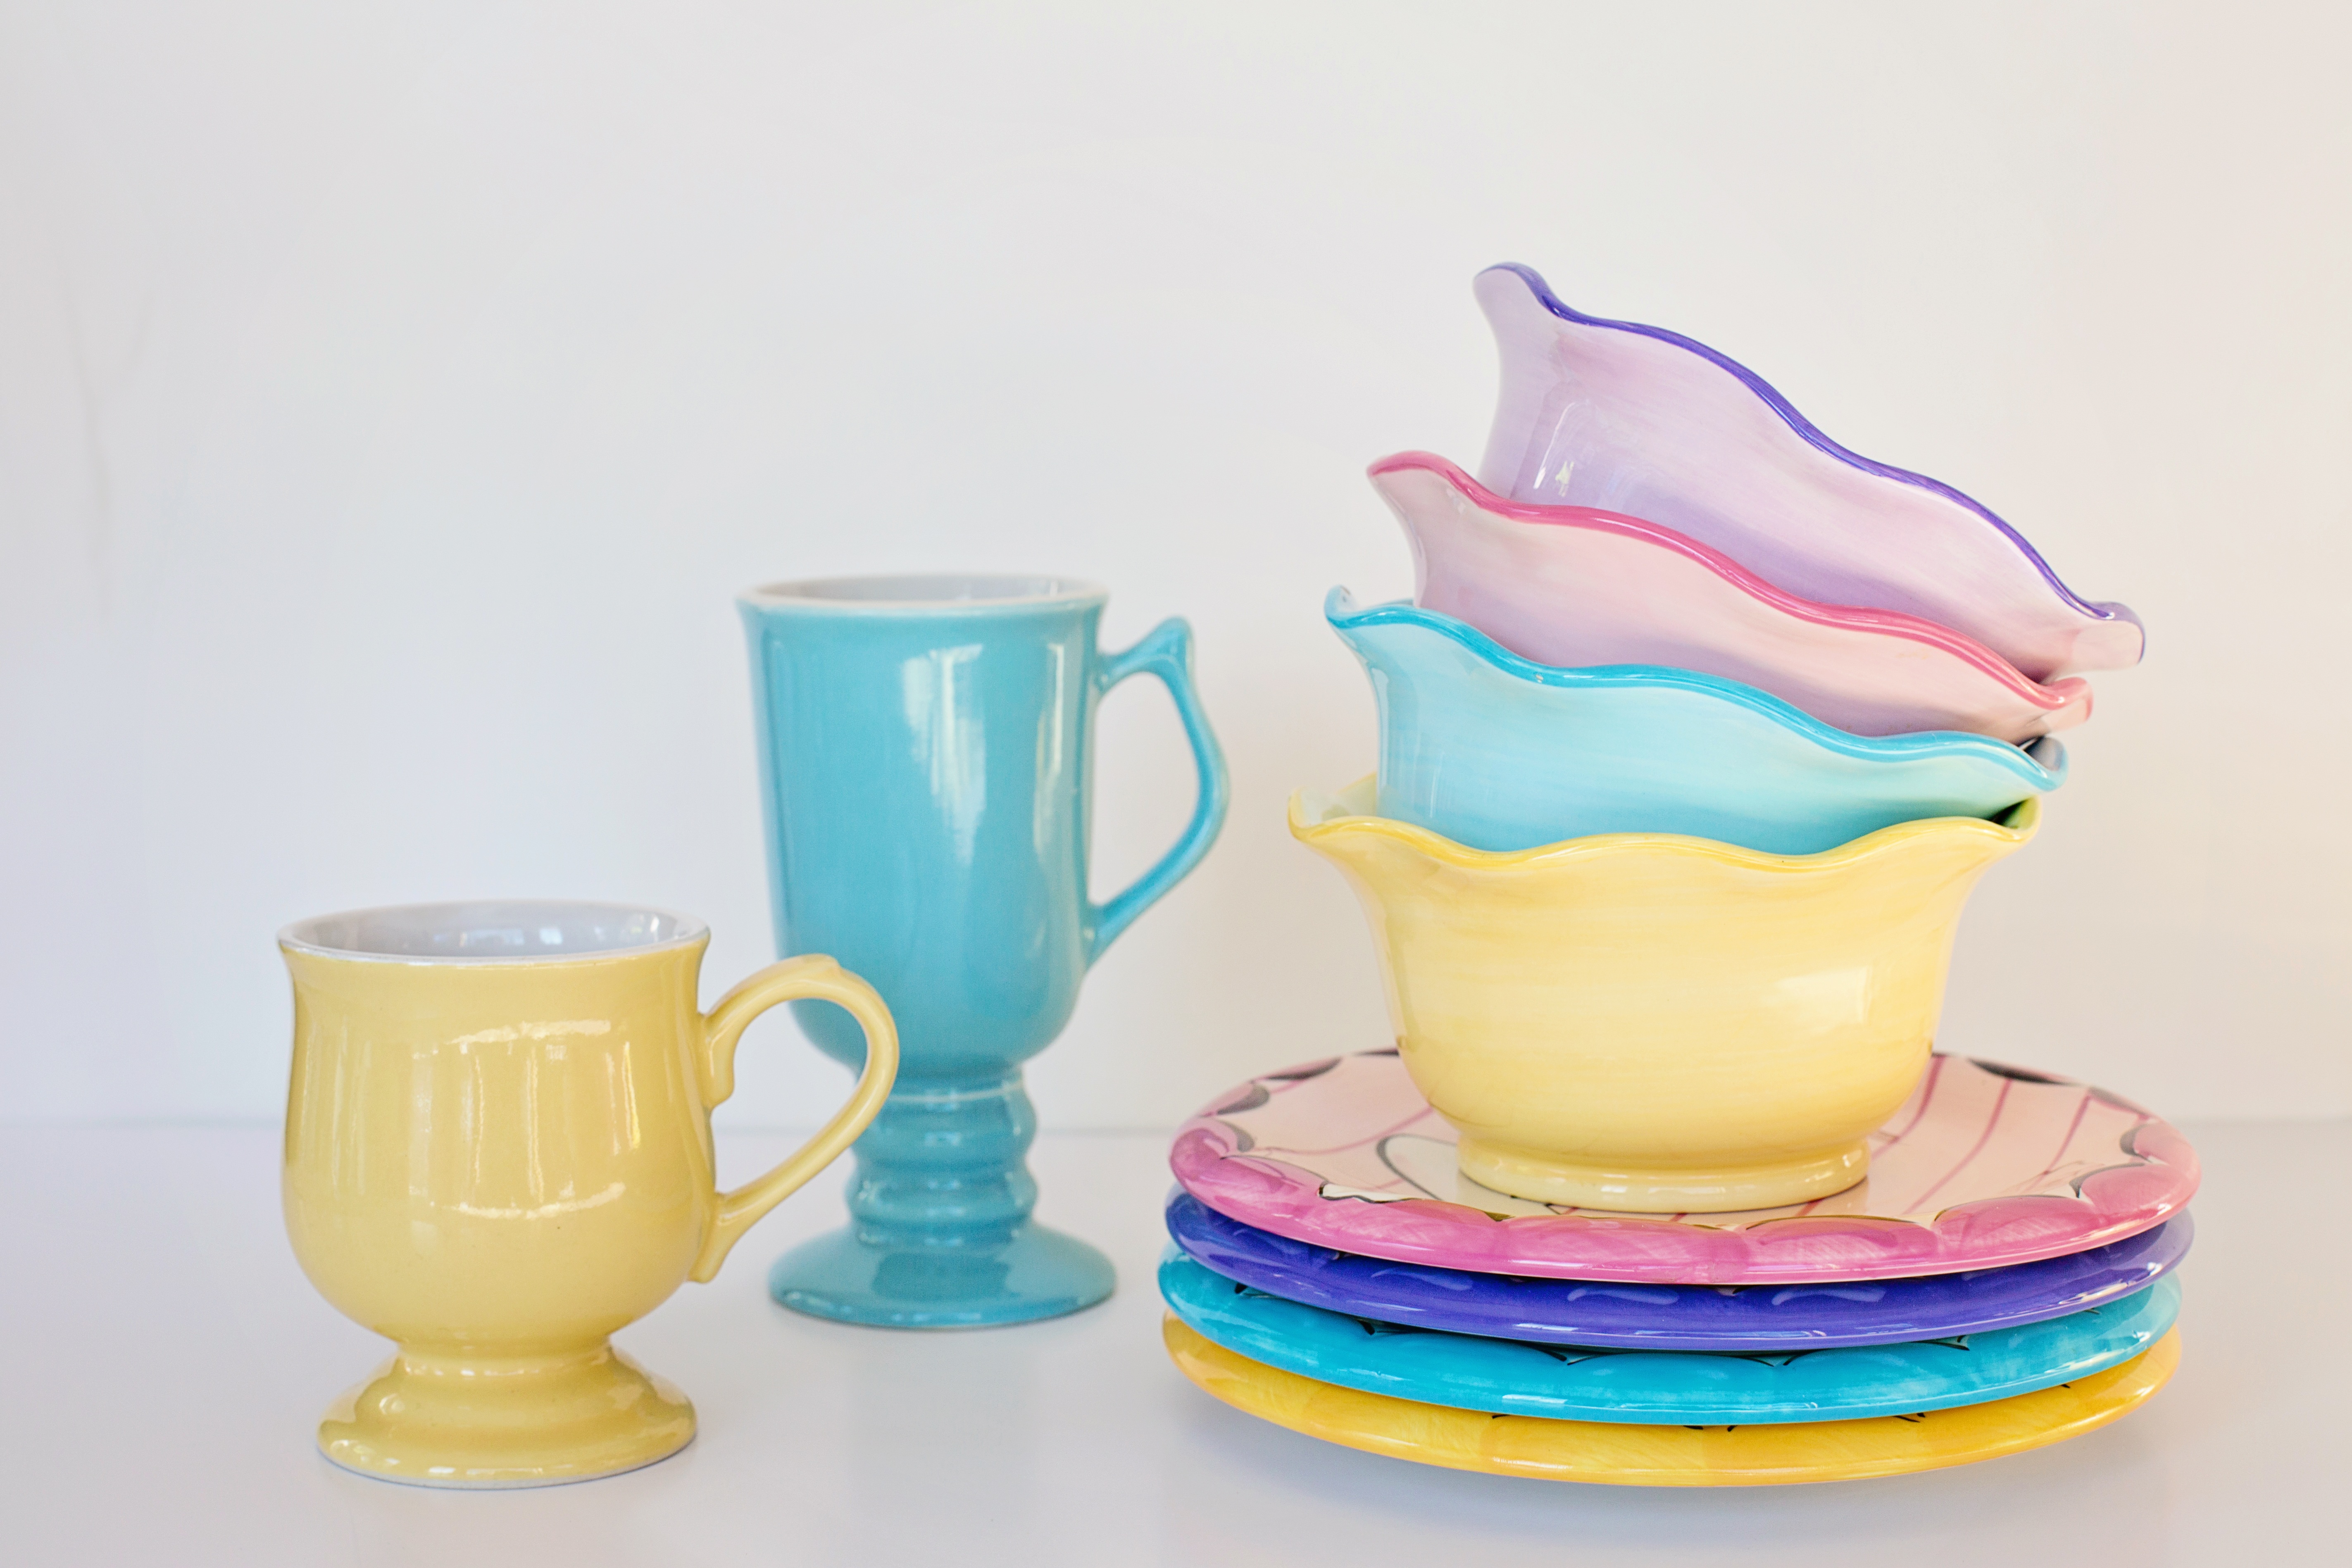
cup, dish, food, saucer, ceramic, kitchen, coffee cup, kitchenware, material, pastel, dishes, easter, porcelain, mugs, pastels, bowls, drinkware